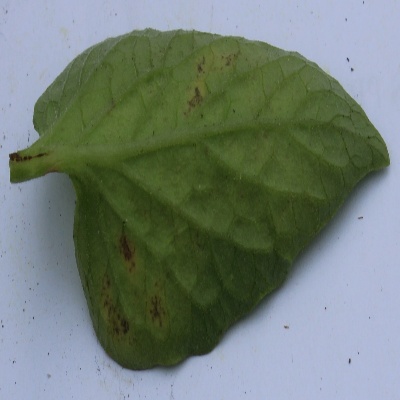
Crop: Tomato
Condition: septoria leaf spot